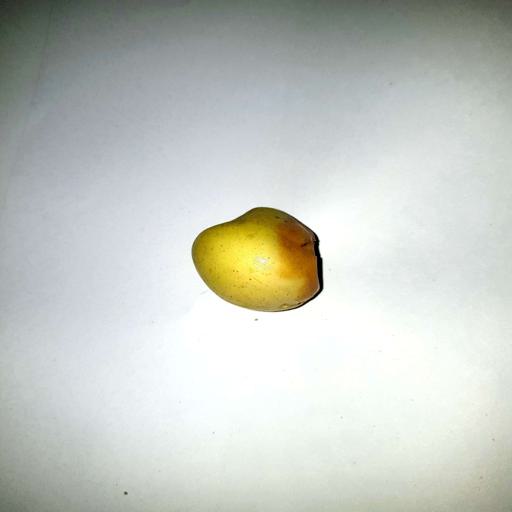
Label: bruised